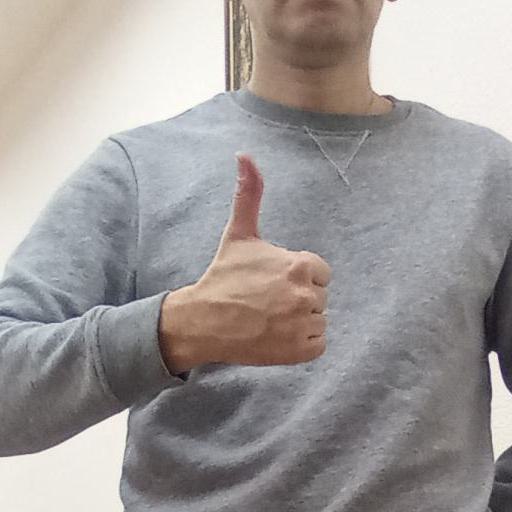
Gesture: like